Diesel locomotive

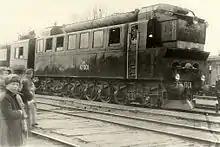
The Soviet-designed, German-built E el2 diesel–electric, introduced in 1925, remained in service until 1954.

In 1914, the world's first functional diesel–electric railcars were produced for the "Königlich-Sächsische Staatseisenbahnen" (Royal Saxon State Railways) by Waggonfabrik Rastatt with electric equipment from Brown, Boveri & Cie and diesel engines from Swiss Sulzer AG. They were classified as DET 1 and DET 2. Because of a shortage of petrol products during World War I, they remained unused for regular service in Germany. In 1922, they were sold to Swiss Compagnie du Chemin de fer Régional du Val-de-Travers, where they were used in regular service up to the electrification of the line in 1944. Afterwards, the company kept them in service as boosters until 1965.